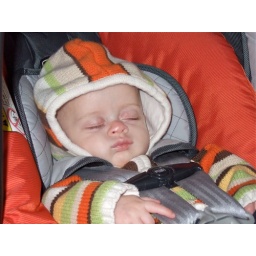
Cosy in the car seat